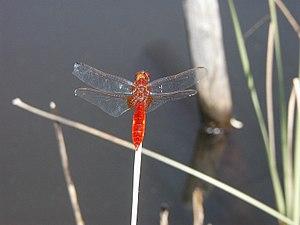
La réserve naturelle nationale de la plaine des Maures est une réserve naturelle nationale située en région Provence-Alpes-Côte d'Azur dans le département du Var. La réserve naturelle a été créée en 2009 et occupe une surface de 5 276 ha au nord du massif des Maures. Elle constitue le noyau provençal le plus important pour la tortue d'Hermann.